Ulf Björlin

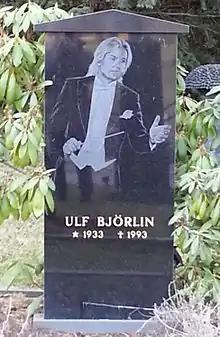
Ulf Bjorlin

Mats Ulf Stefan Björlin (21 May 1933 – 23 October 1993) was a Swedish composer and conductor. Bjorlin was known for being one of the most active opera composers in the 20th century.